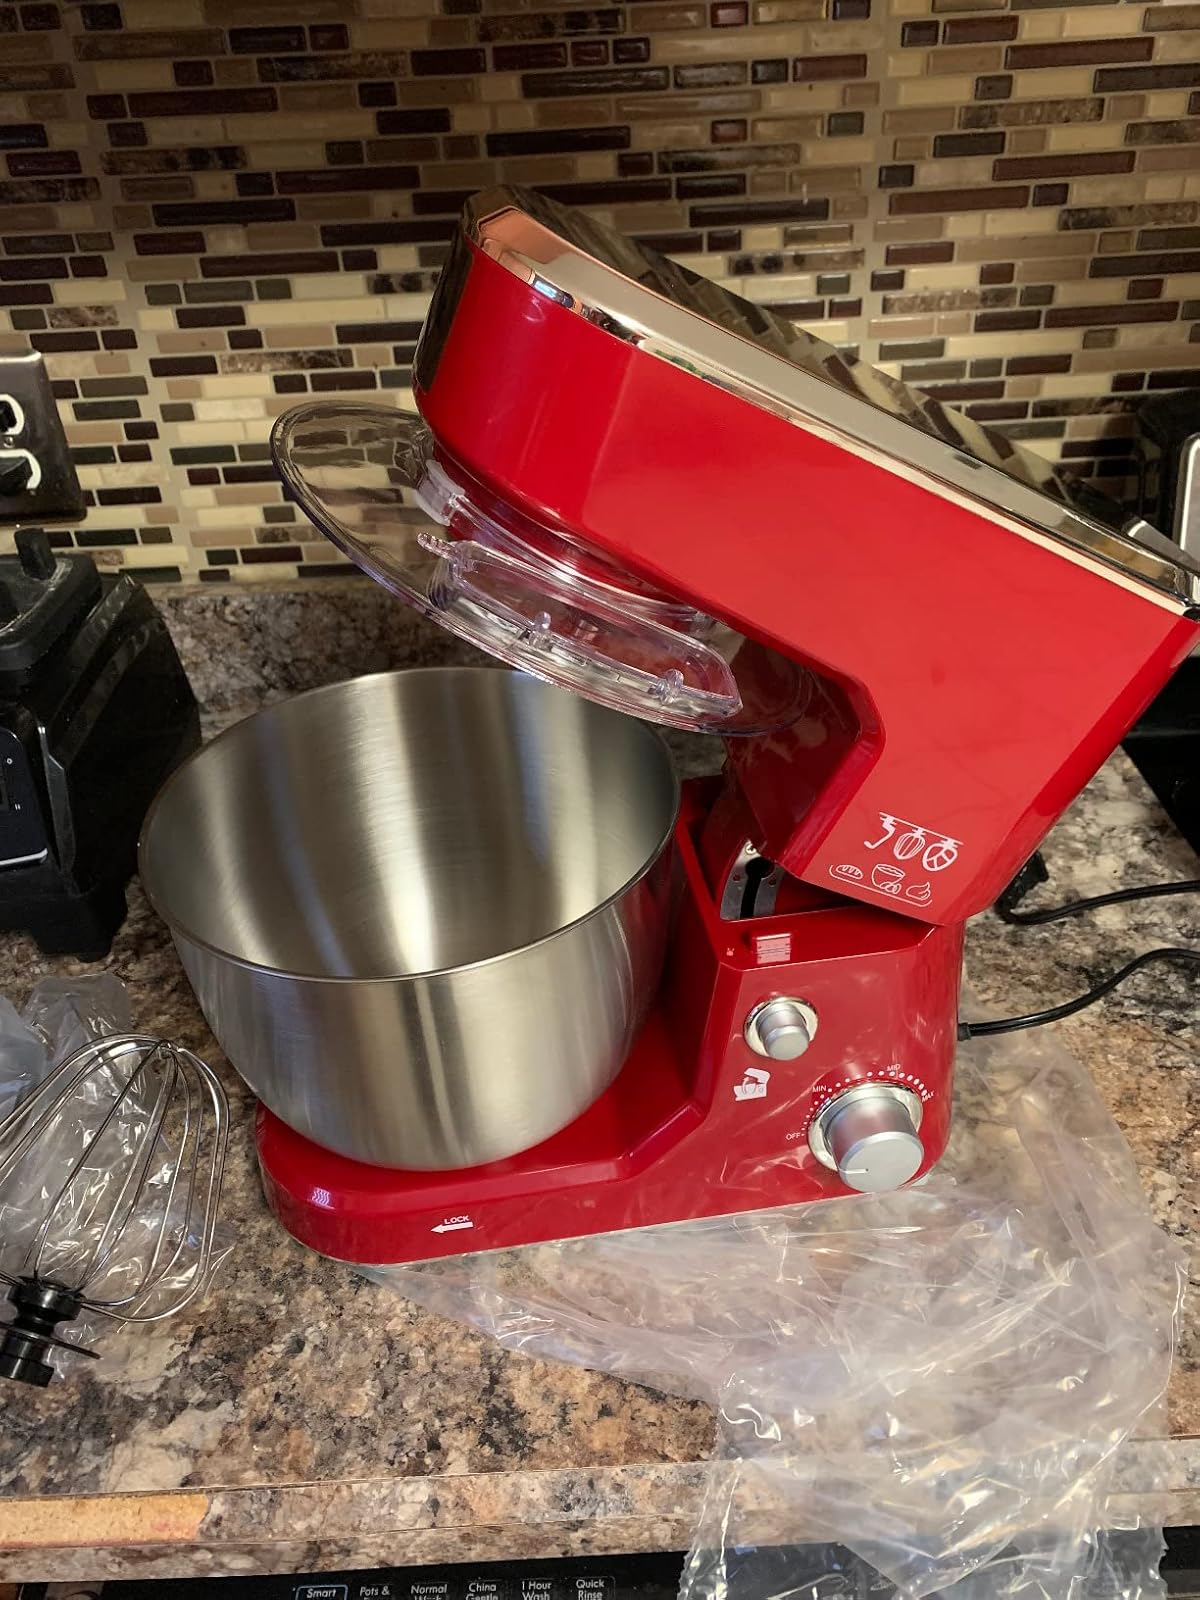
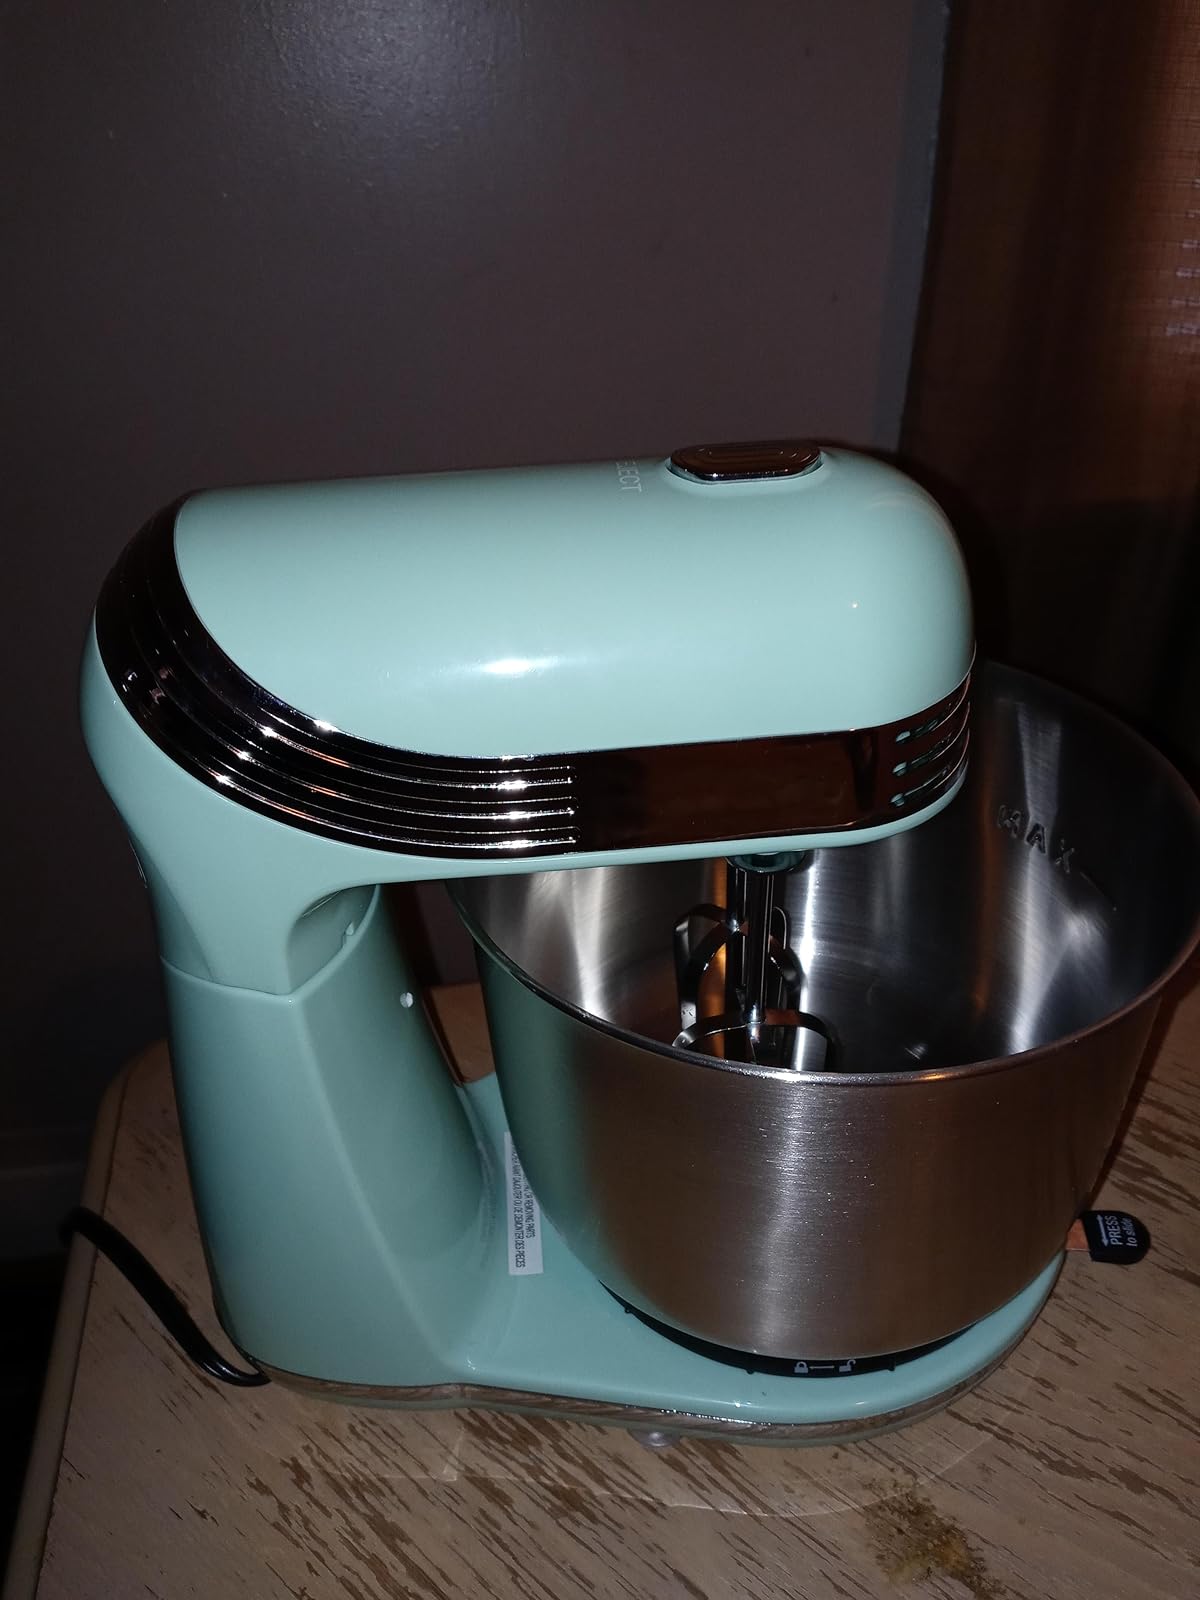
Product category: items_mixer
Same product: no